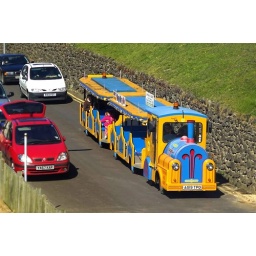
Darren driving his road train in Mablethorpe